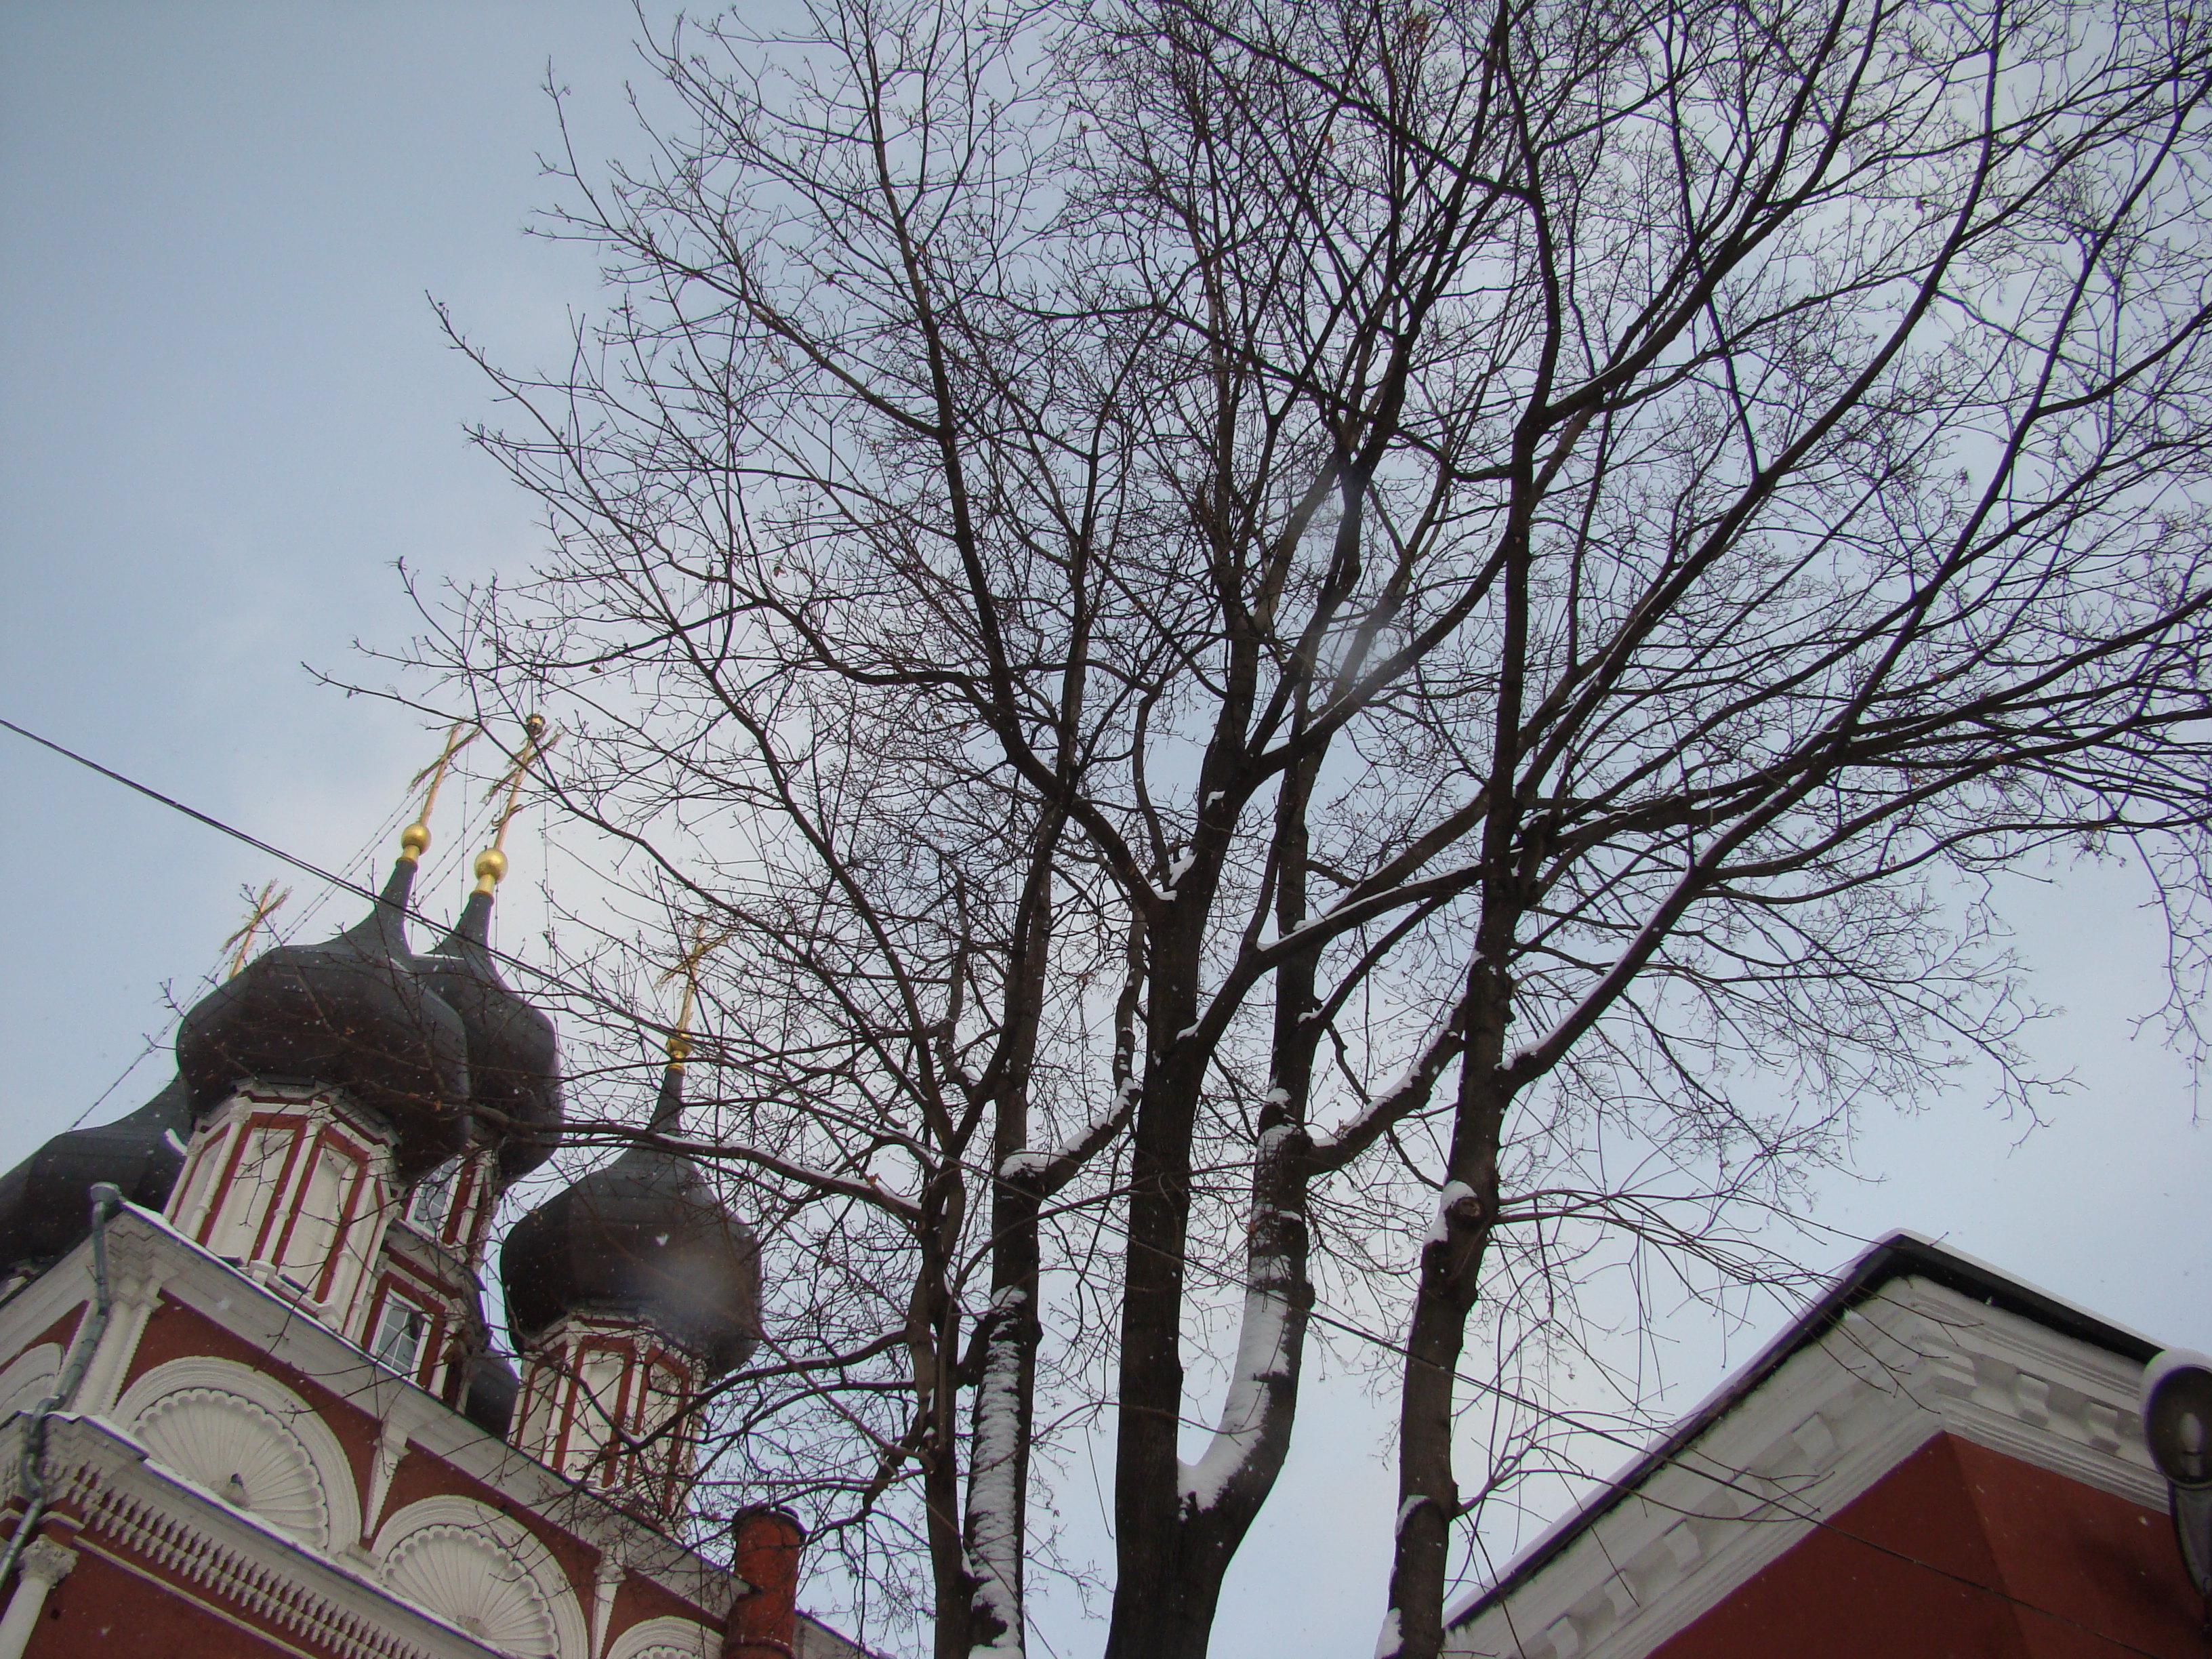
tree, snow, winter, plant, flower, monument, statue, spring, church, season, sculpture, sony, moscow, orthodox, russia, dsch9, woody plant